Virginia Gildersleeve

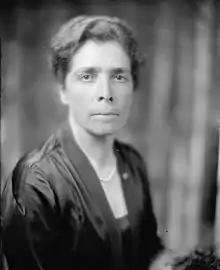
Virginia C. Gildersleeve (Harris & Ewing/LOC hec.21309)

Virginia Crocheron Gildersleeve (October 3, 1877 – July 7, 1965) was an American academic, the long-time dean of Barnard College, co-founder of the International Federation of University Women, and the only woman delegated by United States to the April 1945 San Francisco United Nations Conference on International Organization, which negotiated the charter for and creation of the United Nations.